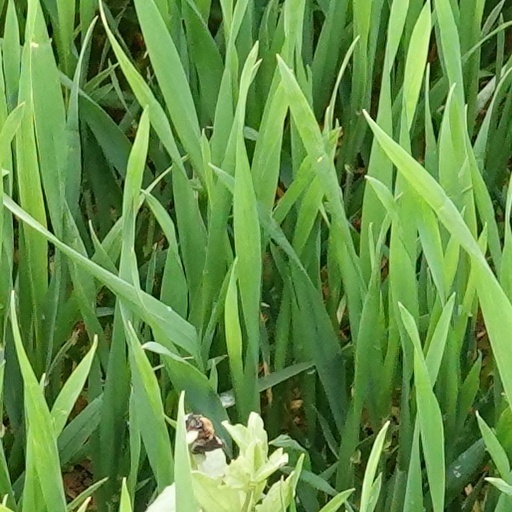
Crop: wheat